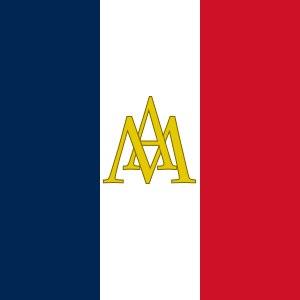
Alexandre Millerand, né le 10 février 1859 à Paris et mort le 6 avril 1943 à Versailles, est un homme d'État français. Il est président du Conseil du 20 janvier au 23 septembre 1920, puis président de la République du 23 septembre 1920 au 11 juin 1924.